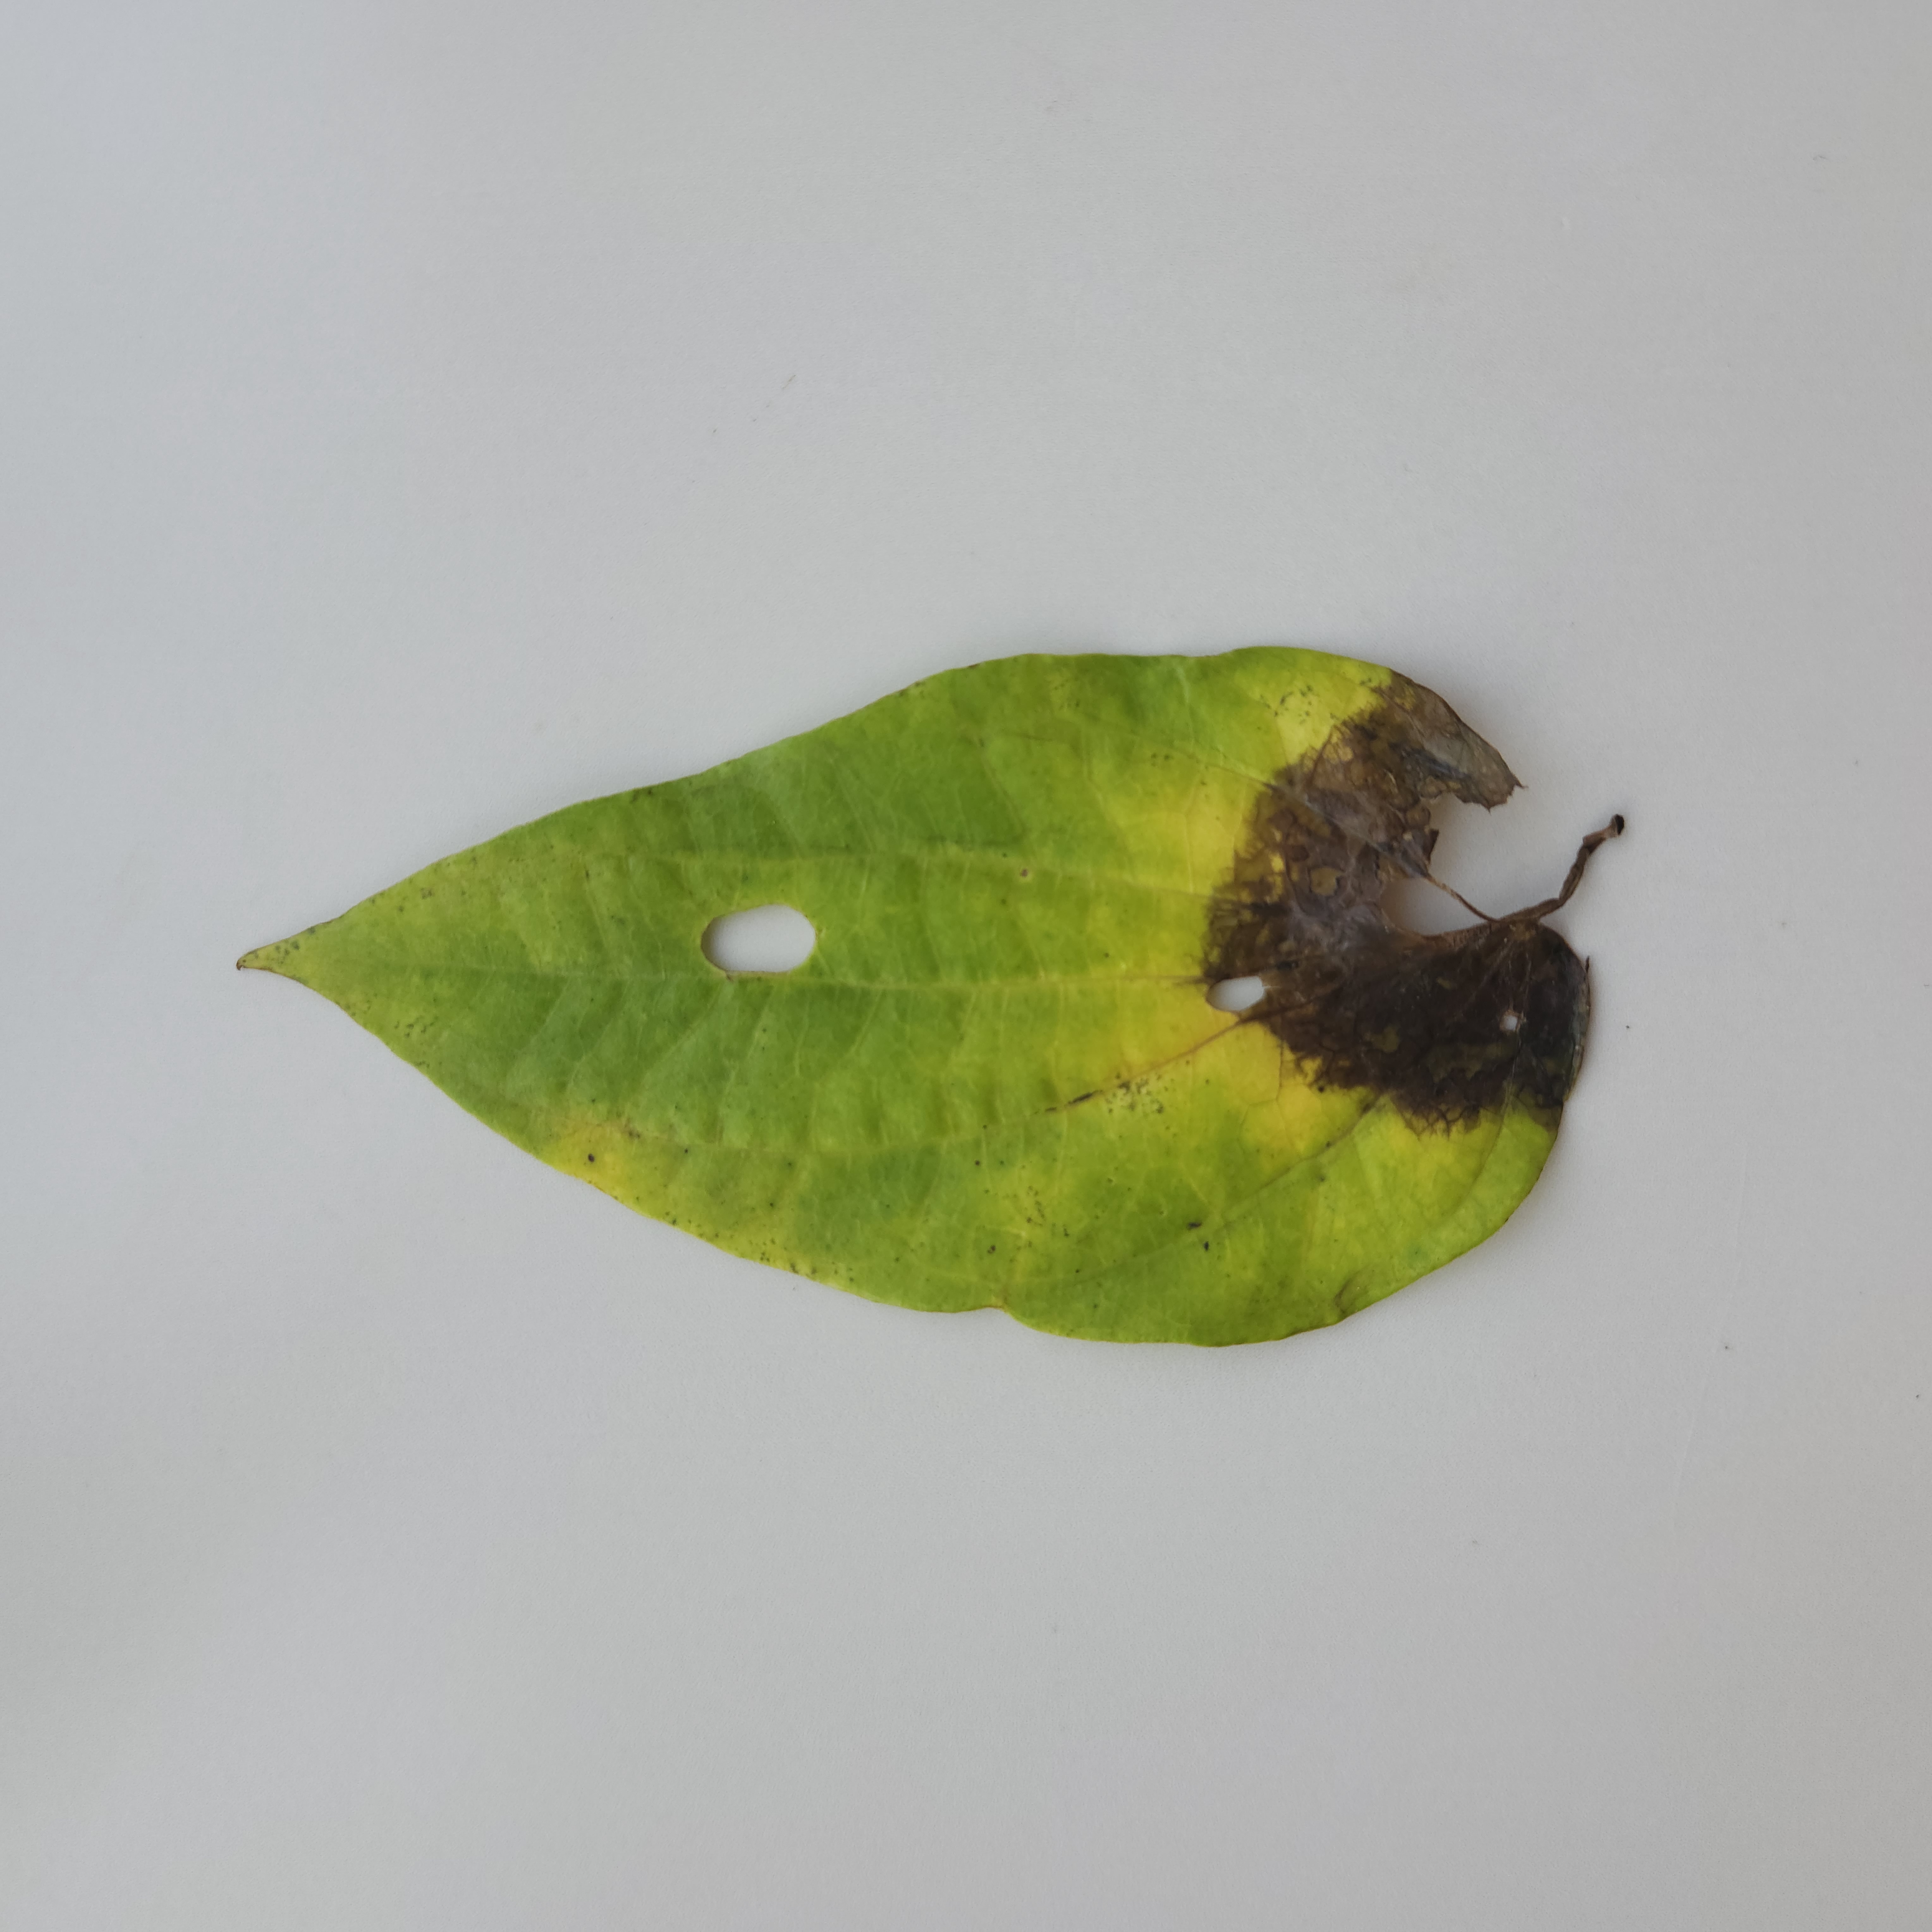
Label: Diseased